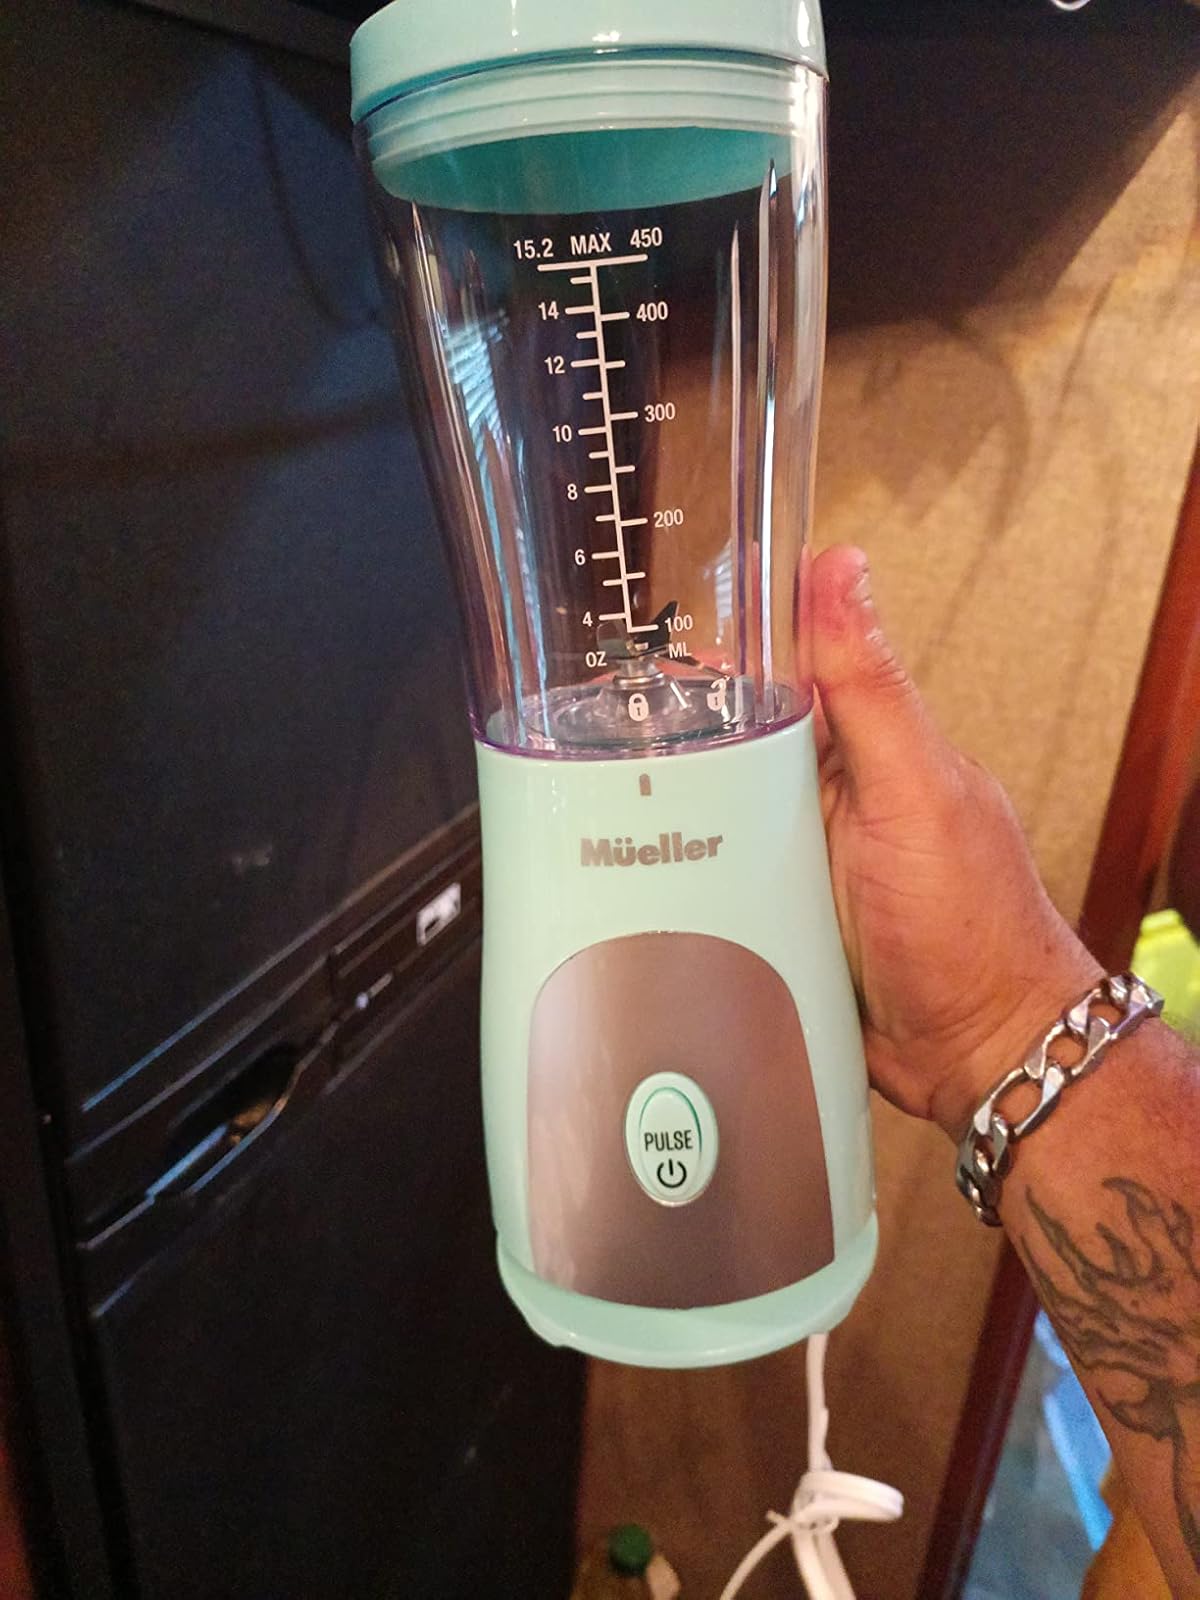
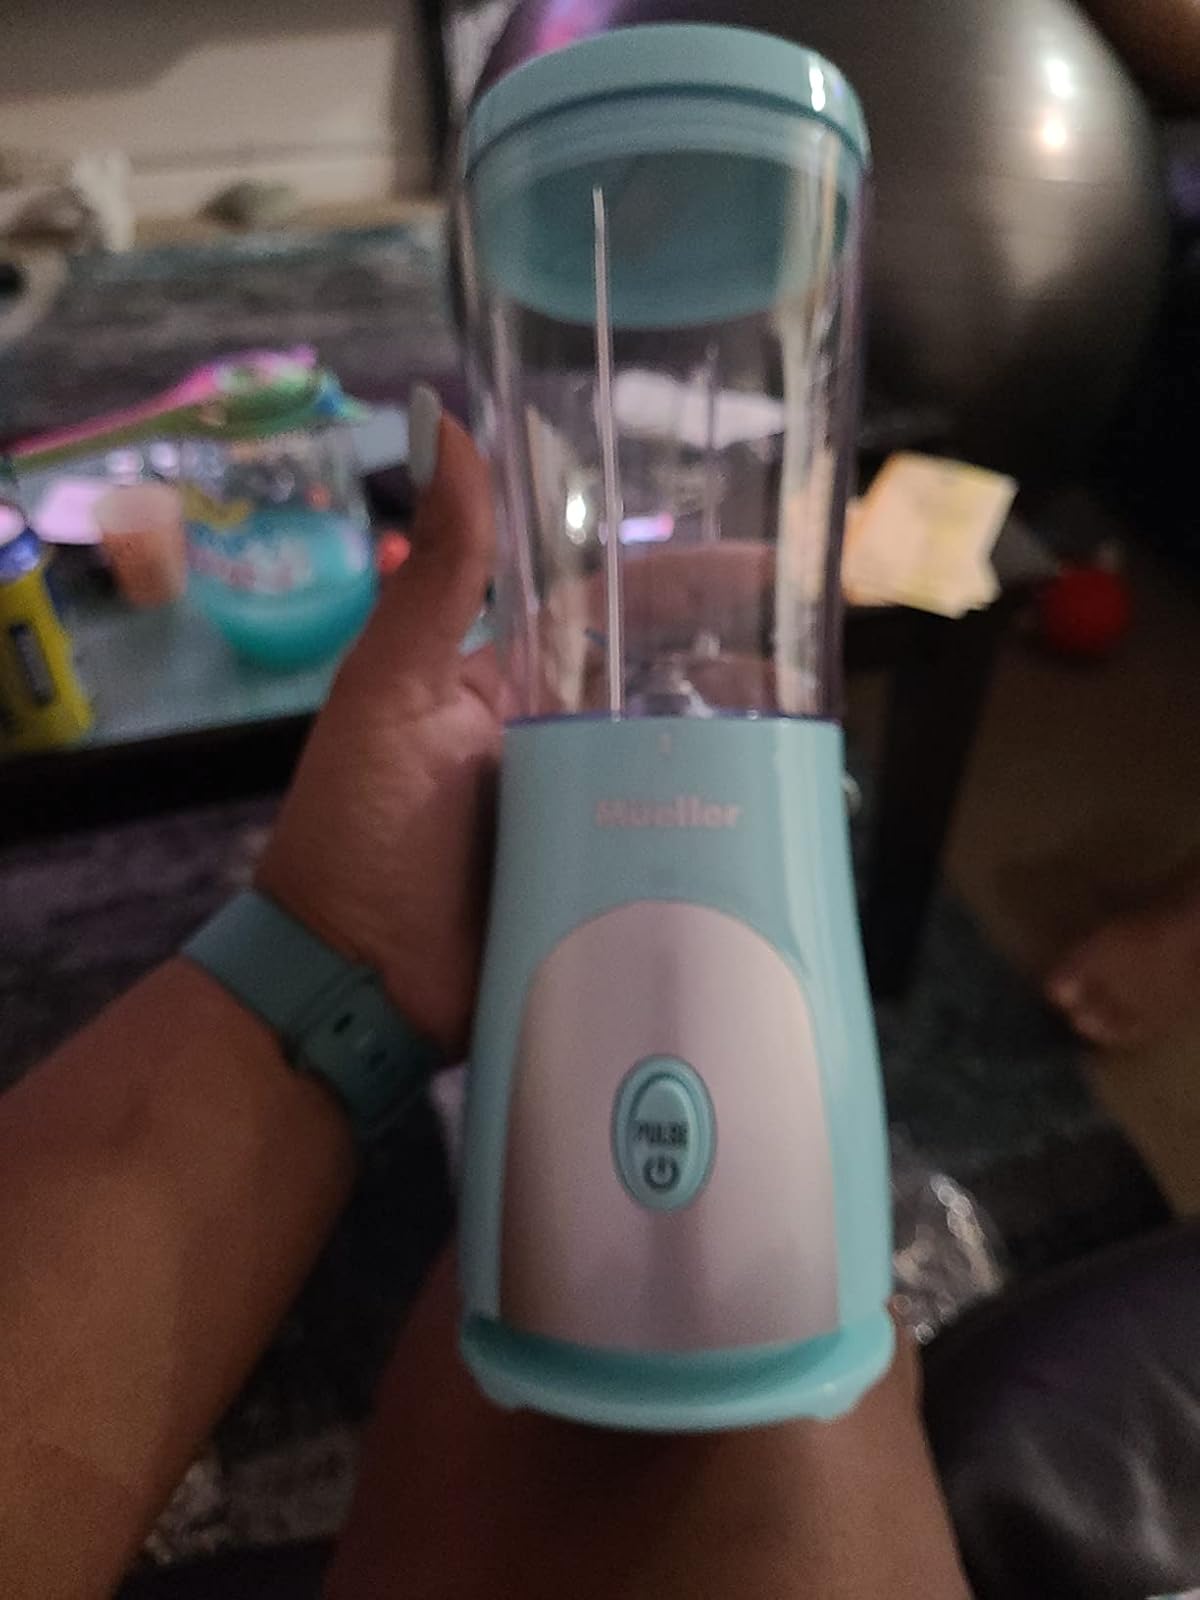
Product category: items_blender
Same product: yes